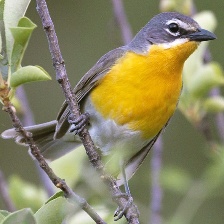
Species: YELLOW BREASTED CHAT
Scientific name: ICTERIA VIRENS